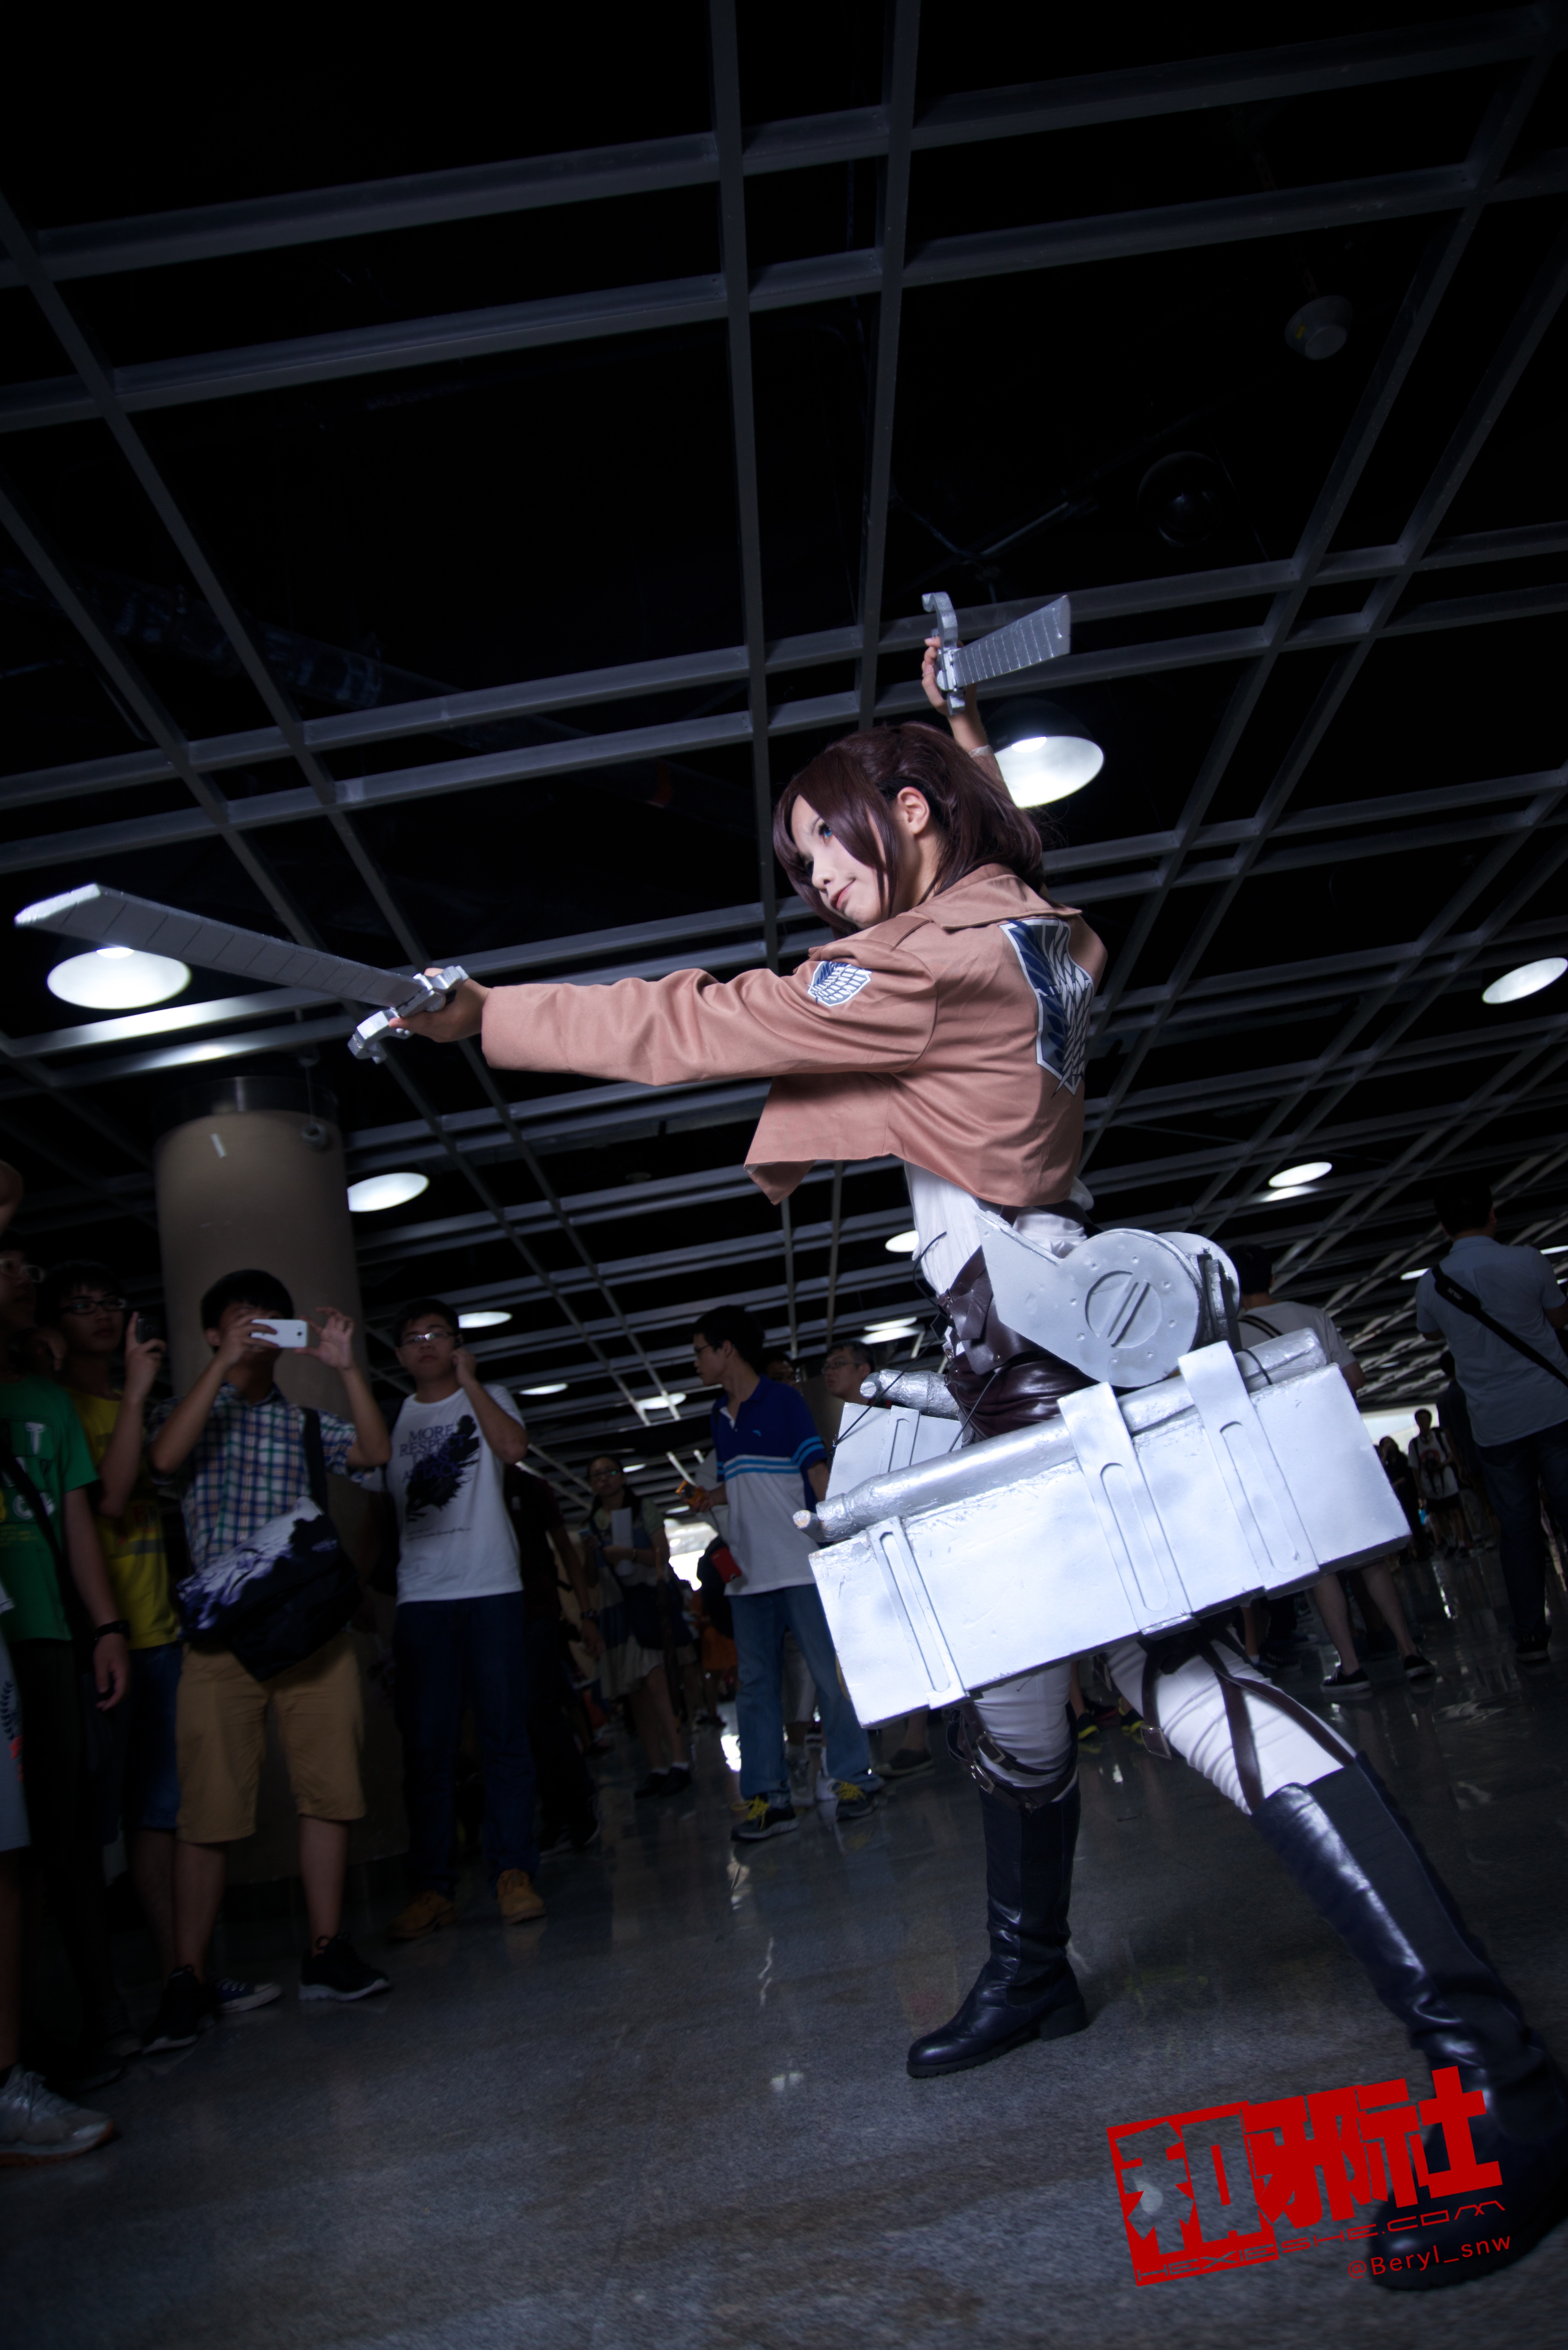
music, girl, cute, concert, fashion, musician, performance art, cosplay, girls, stage, performance, canton, costume, china, anime, comic, comiccon, guangzhou, acg, cos